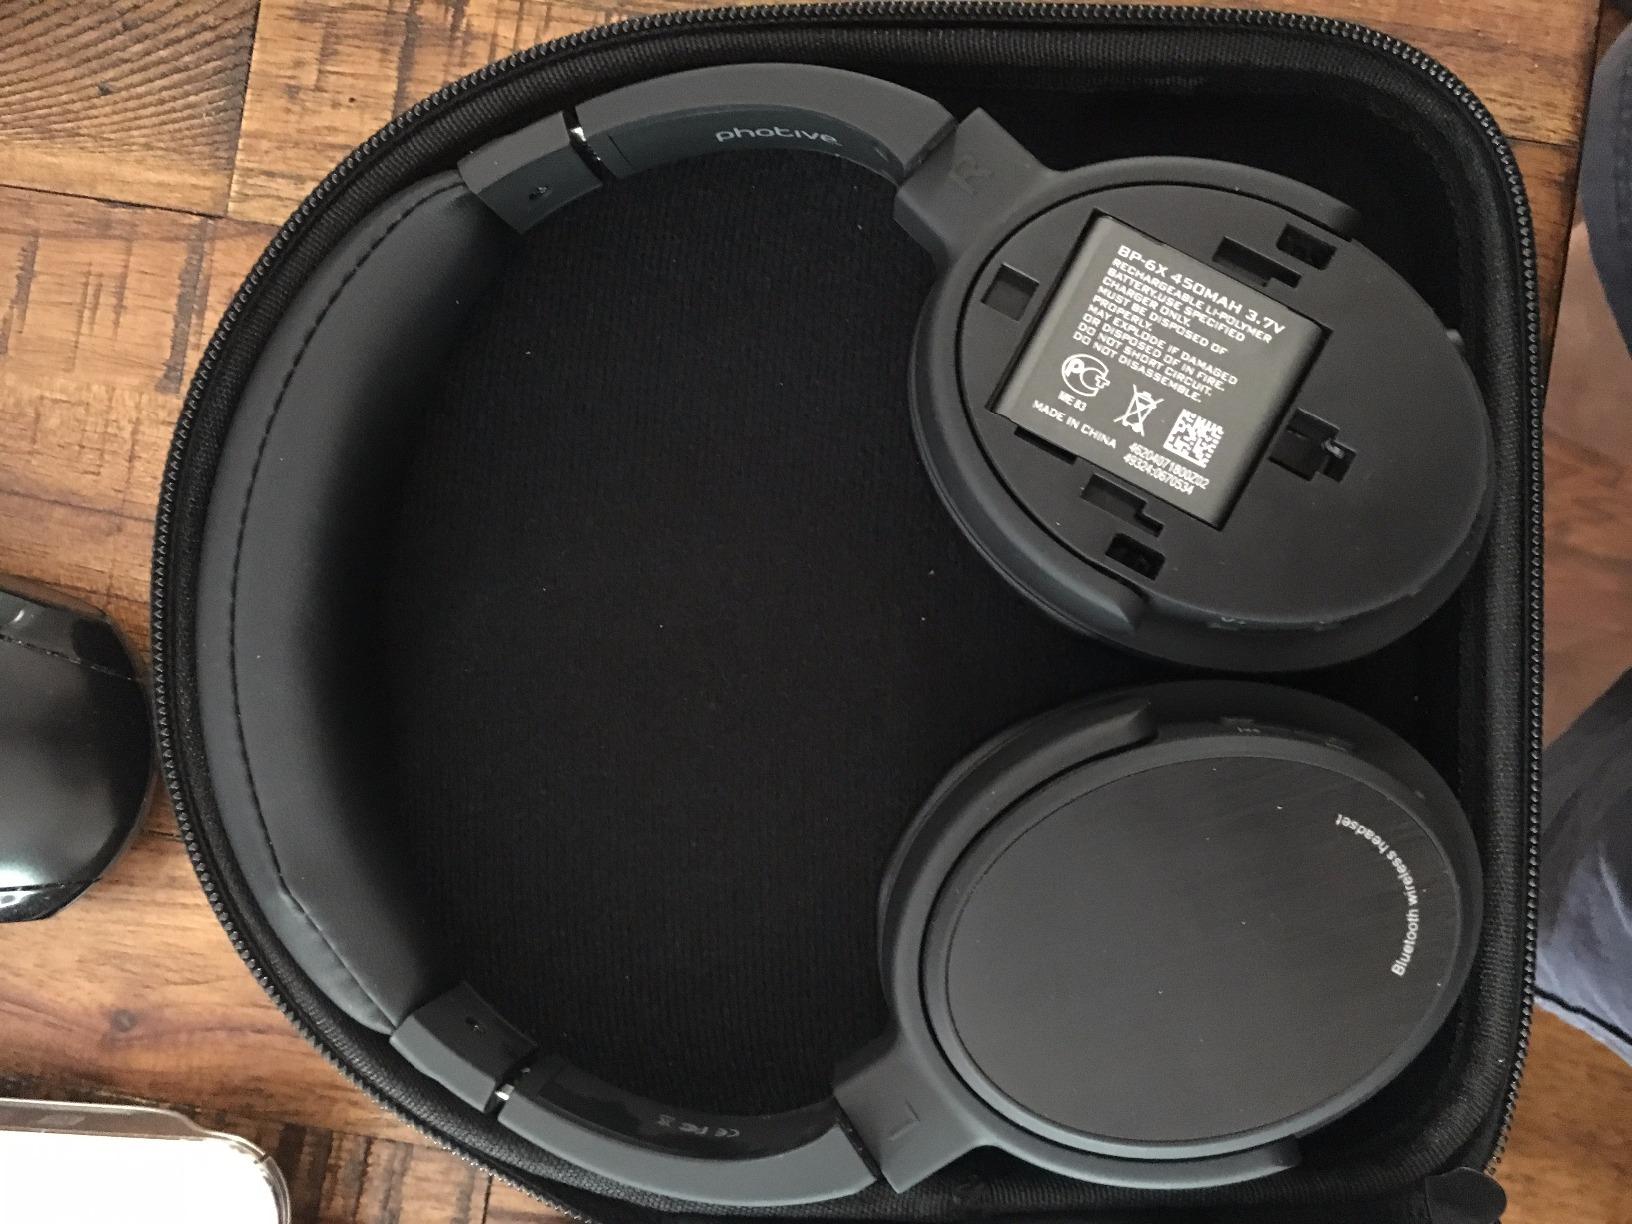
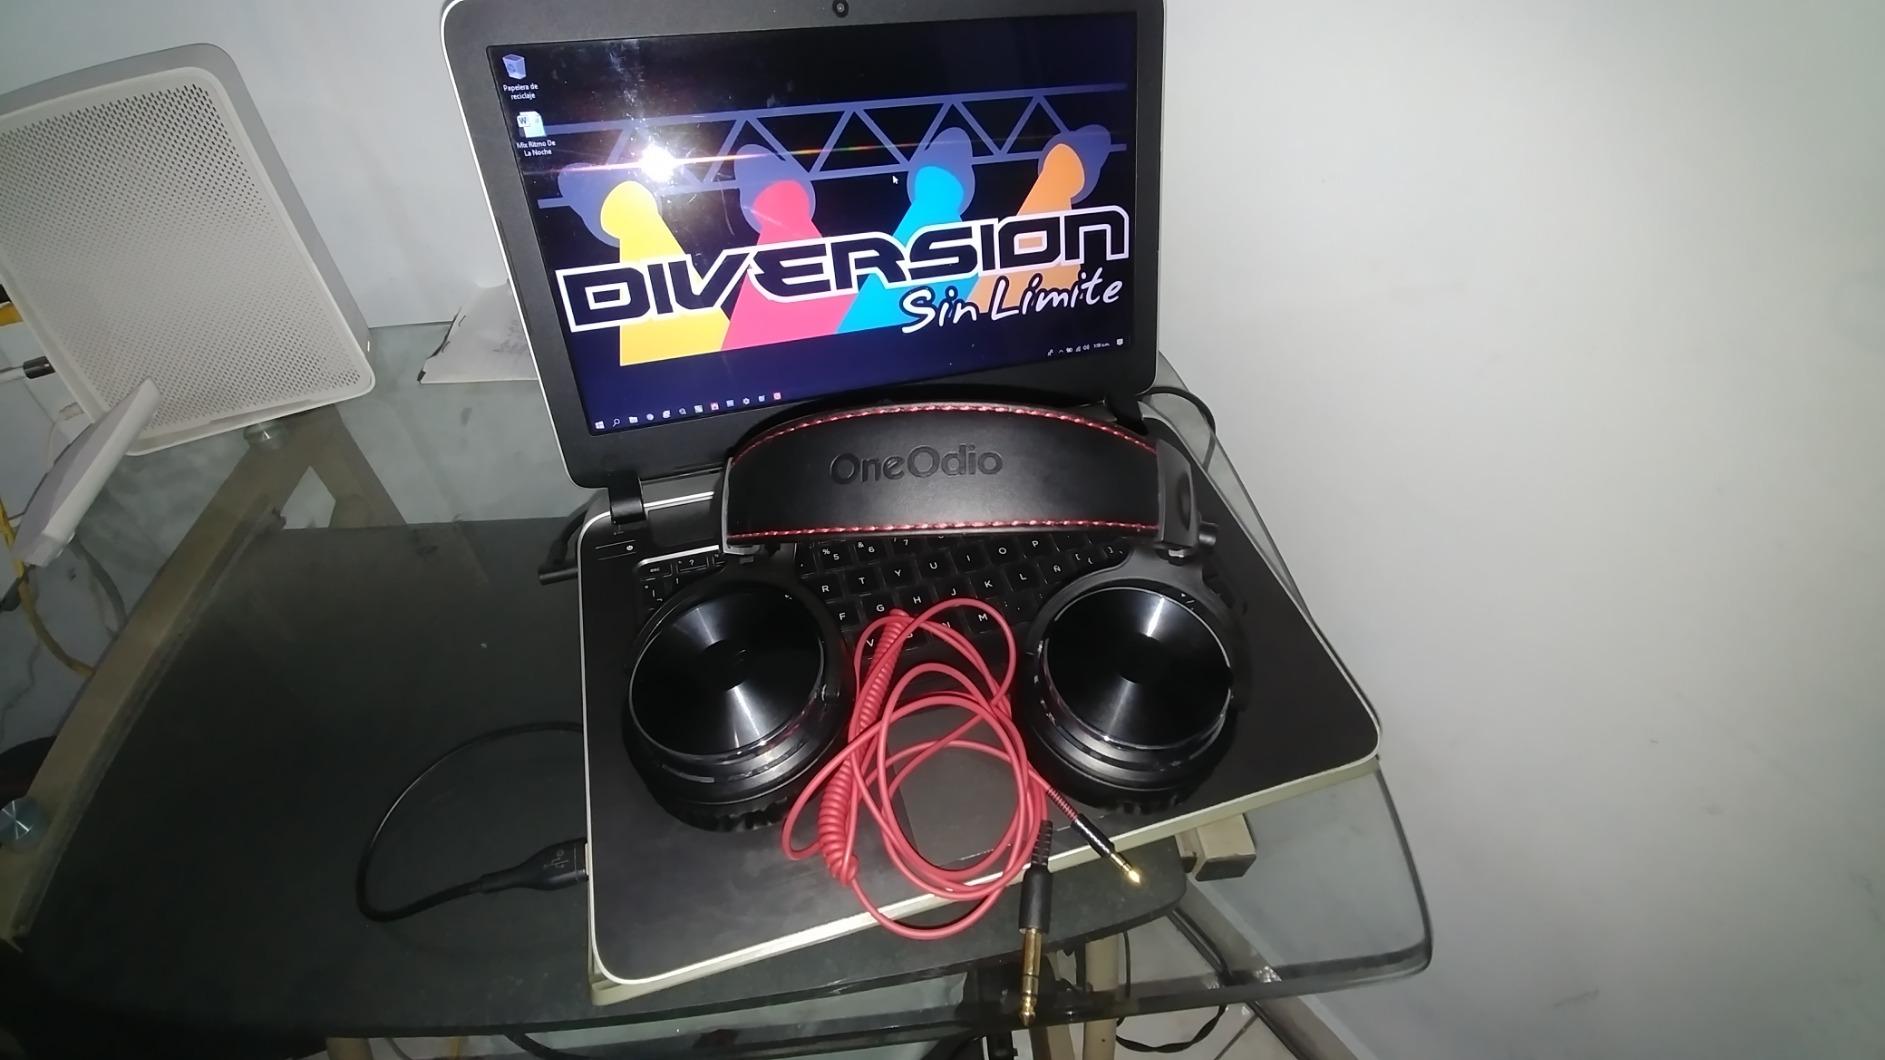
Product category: headphones
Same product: no